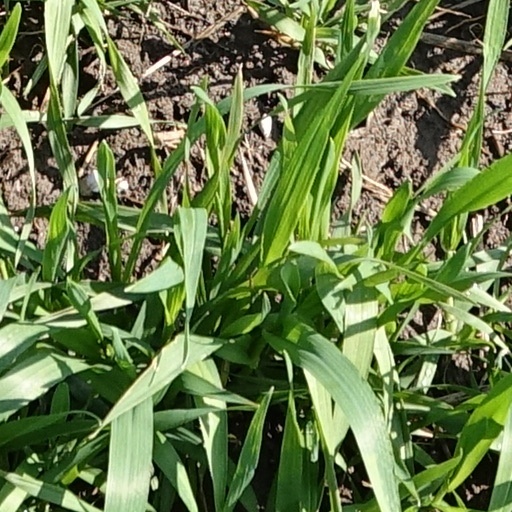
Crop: wheat